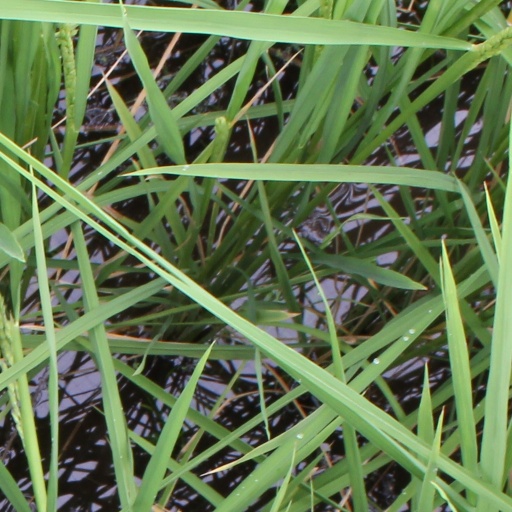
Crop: rice